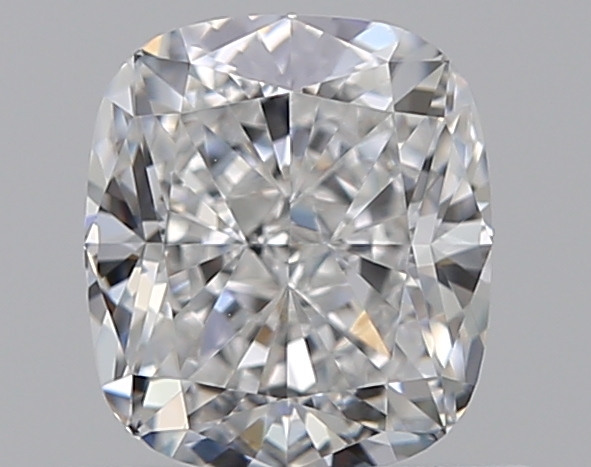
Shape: cushion
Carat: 0.61
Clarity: VVS2
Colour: D
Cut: EX
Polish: EX
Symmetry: EX
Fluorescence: ST
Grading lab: GIA
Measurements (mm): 5.13 x 4.54 x 3.1